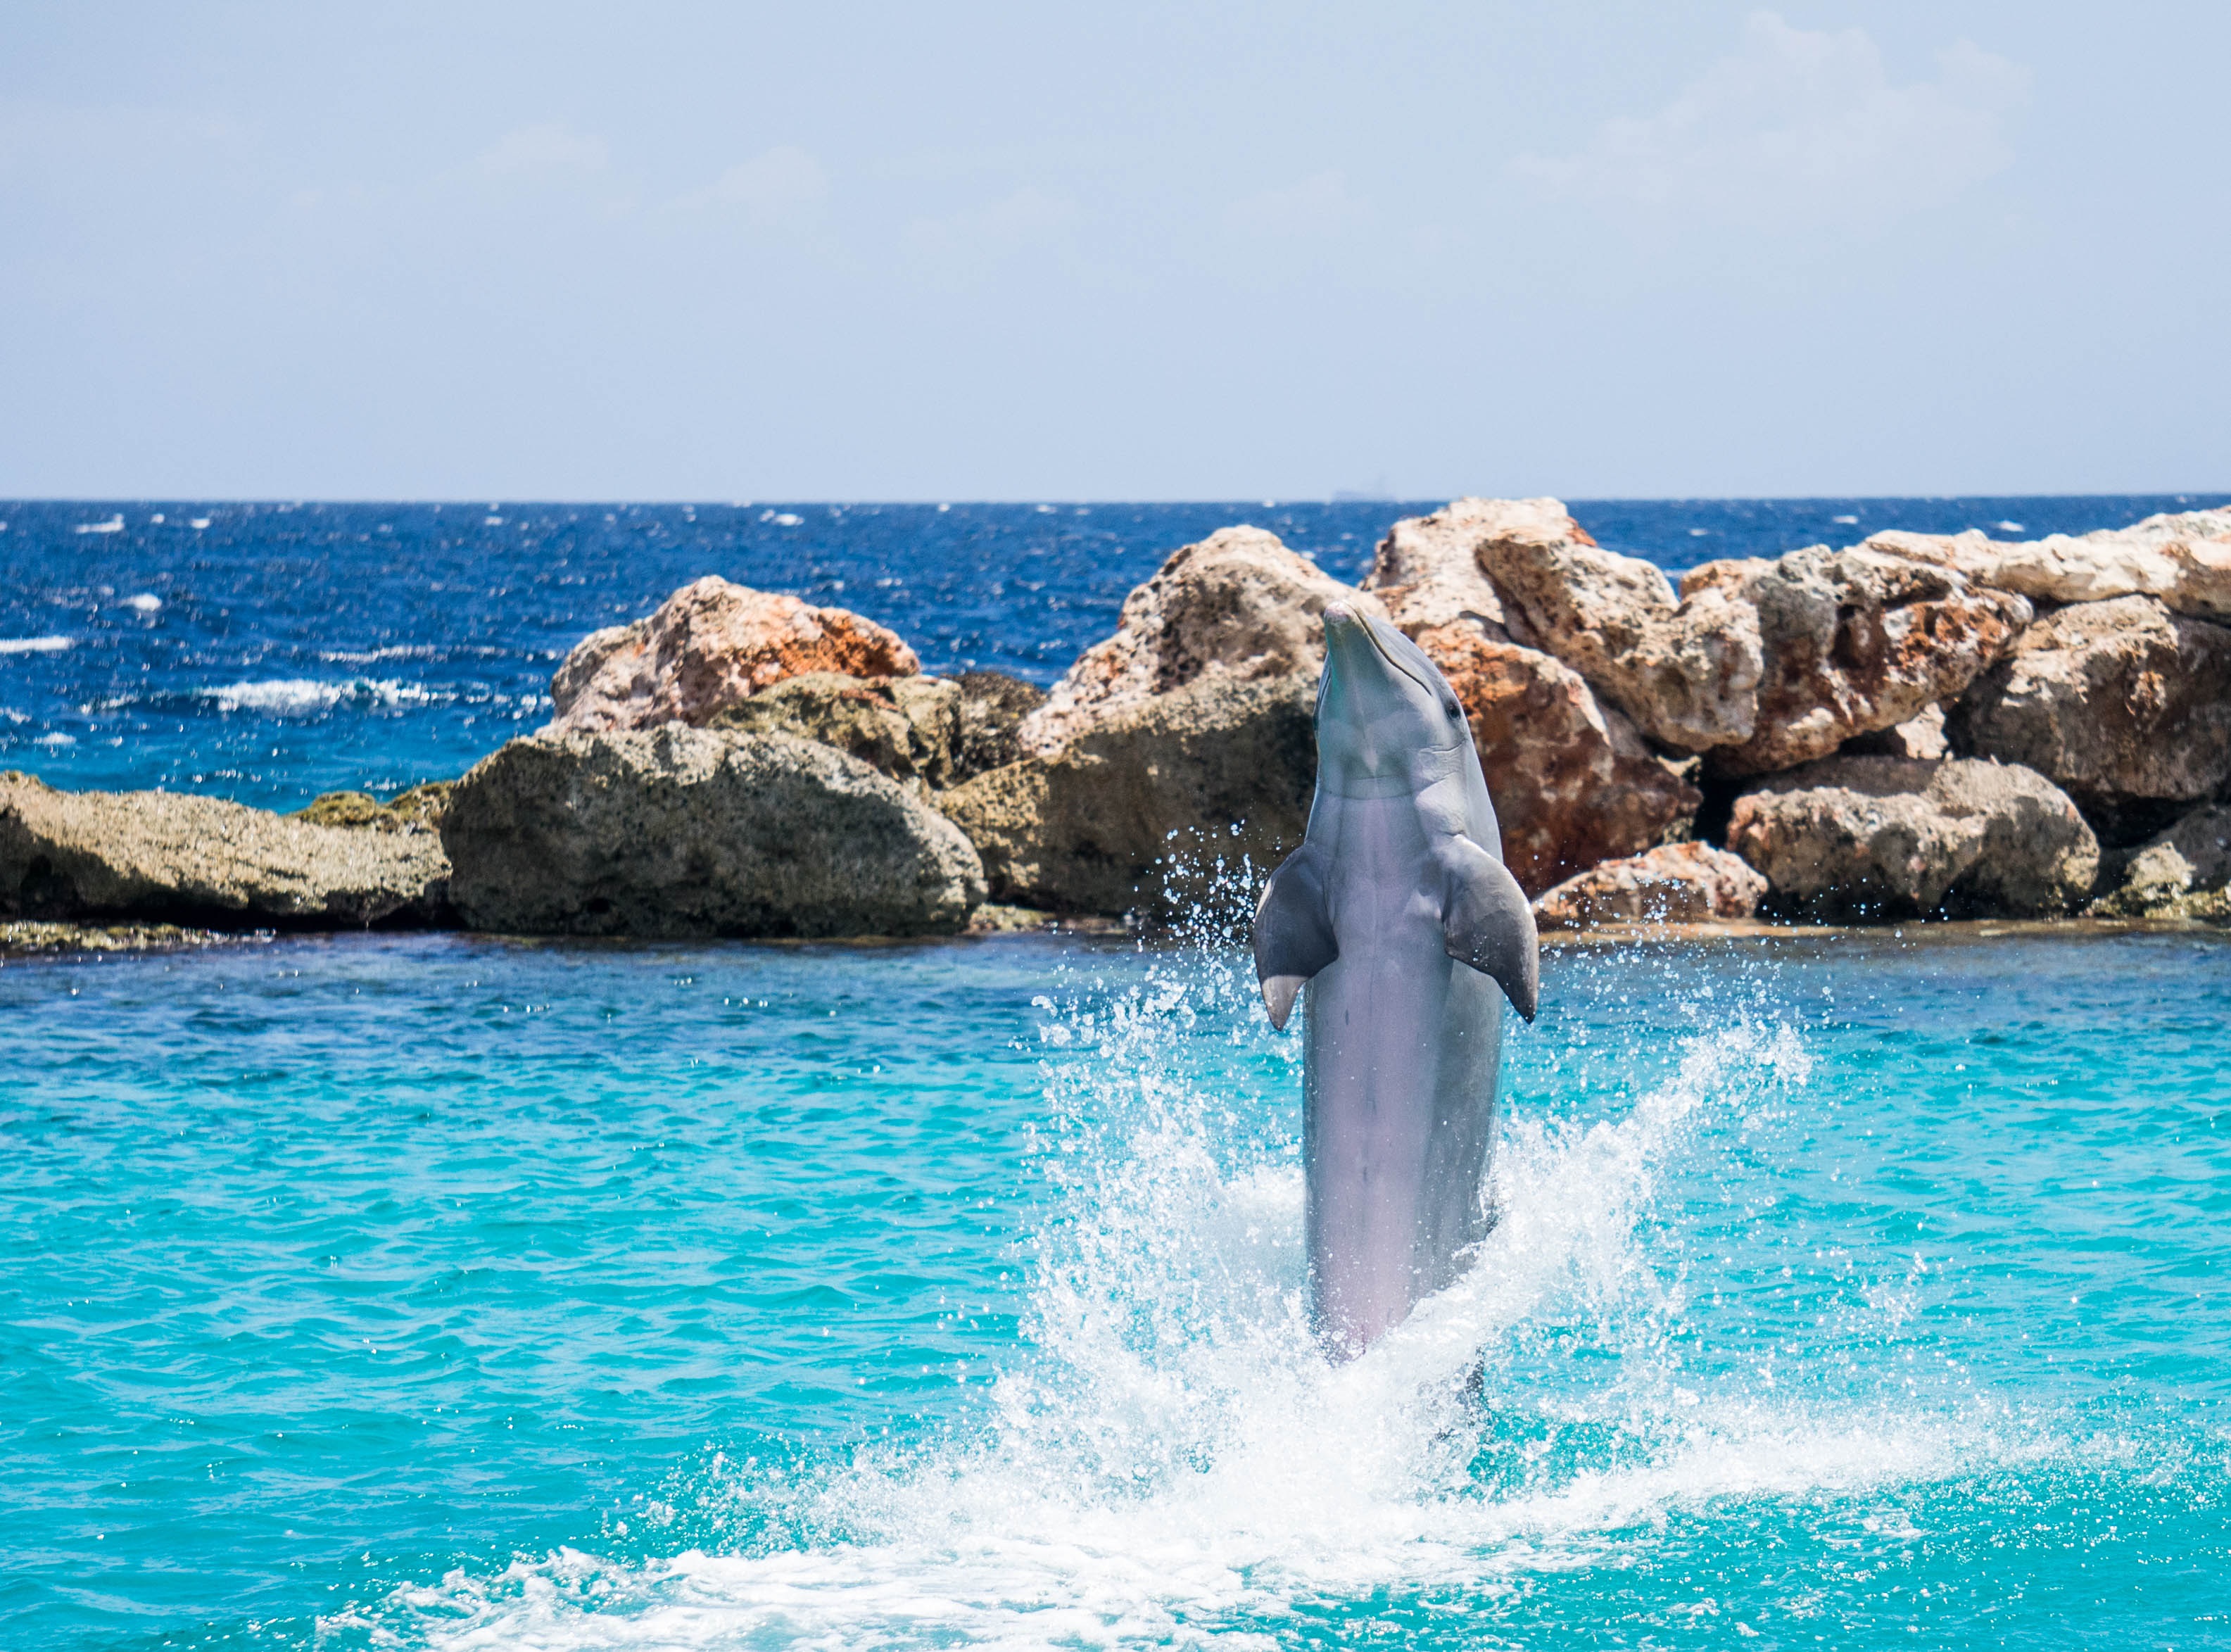
sea, coast, water, nature, rock, ocean, walking, shore, wave, wet, animal, jump, vacation, pool, wildlife, wild, show, bay, mammal, blue, aquatic, playing, fish, swimming, life, playful, fin, fun, aquarium, marine, dolphins, cape, islet, marine mammal, wind wave